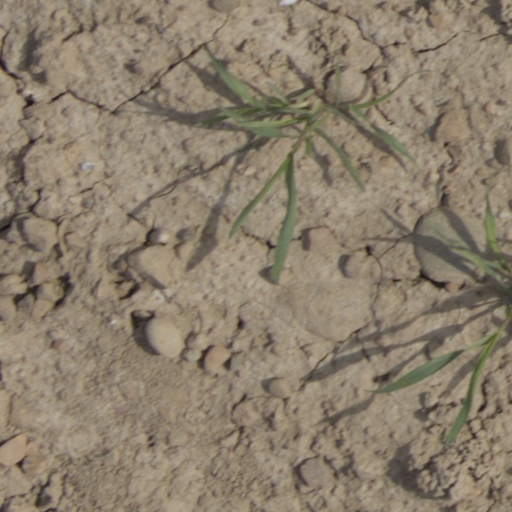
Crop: wheat